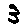
Label: 3